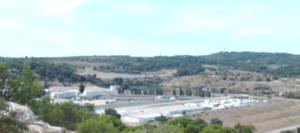
Photo de la base vie et de la zone de stockage du yellow cake prise depuis l'Oppidum de Montlaurès.
L'usine Orano Malvési est une usine de raffinage et de conversion du yellowcake sous la forme de tétrafluorure d'uranium située à Narbonne dans la zone industrielle de Malvezy. Elle a été exploitée par la Comurhex pendant 39 ans, avant d'être intégrée dans le groupe Areva en 2014. Cette usine, spécialisée dans la chimie de l'uranium, épure des concentrés de minerais d'uranium pour en extraire des produits destinés à être transformés en combustible nucléaire. En 2018, l'usine emploie environ 300 salariés dont 227 en CDI, et près de 150 sous-traitants.